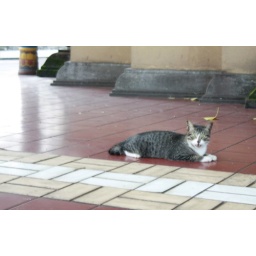
cat under bodhi tree